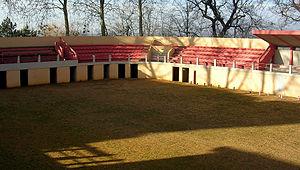
Arènes de Montaut, dans le département français des Landes
Les arènes de Montaut (Landes) se situent sur la commune de Montaut, dans le département français des Landes. Elles ont une capacité d'accueil de 1000 à 1050.